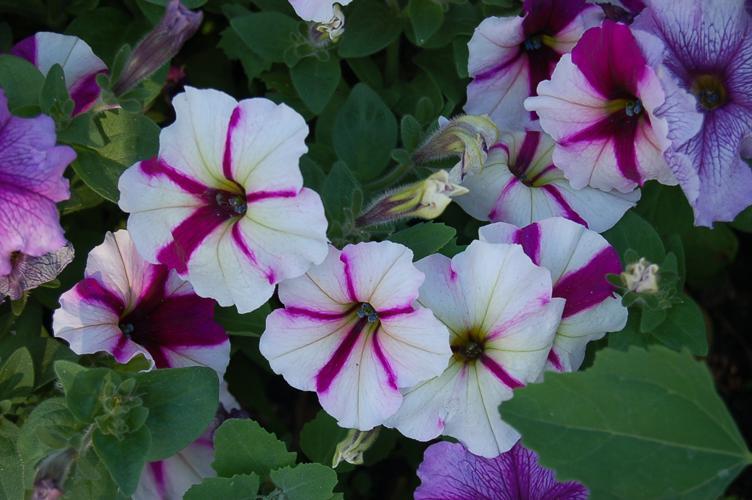
Label: petunia